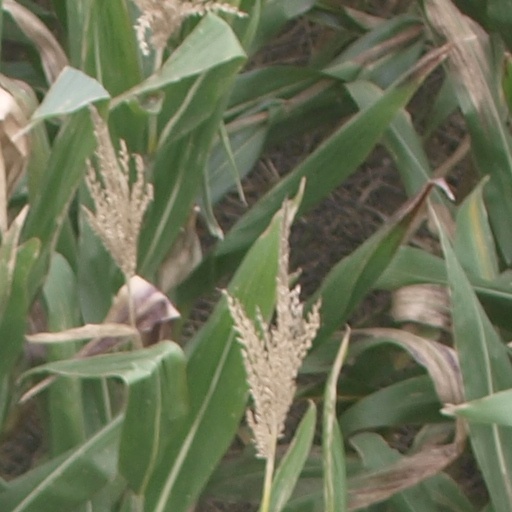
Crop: maize; corn